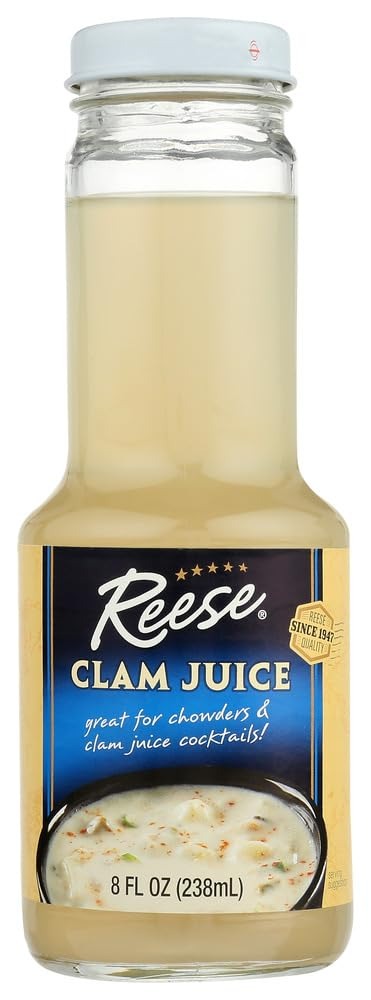
Item Name: Reese Clam Juice
Value: 72.0
Unit: Fl Oz

Price: 2.29